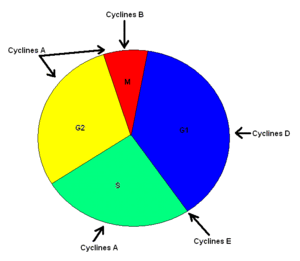
Les protéines ERK1/2 sont des enzymes, des kinases, qui ajoutent des groupements phosphate à d'autres protéines afin de les activer. ERK1/2 font partie de la famille des MAP kinases qui sont des protéines jouant un rôle dans la division, la croissance et la prolifération cellulaires.